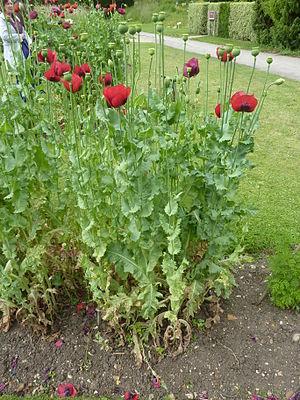
Le pavot somnifère ou pavot à opium, appelé également « pavot des jardins », est une espèce de plante herbacée annuelle de la famille des Papaveraceae originaire d'Europe méridionale et d'Afrique du Nord.